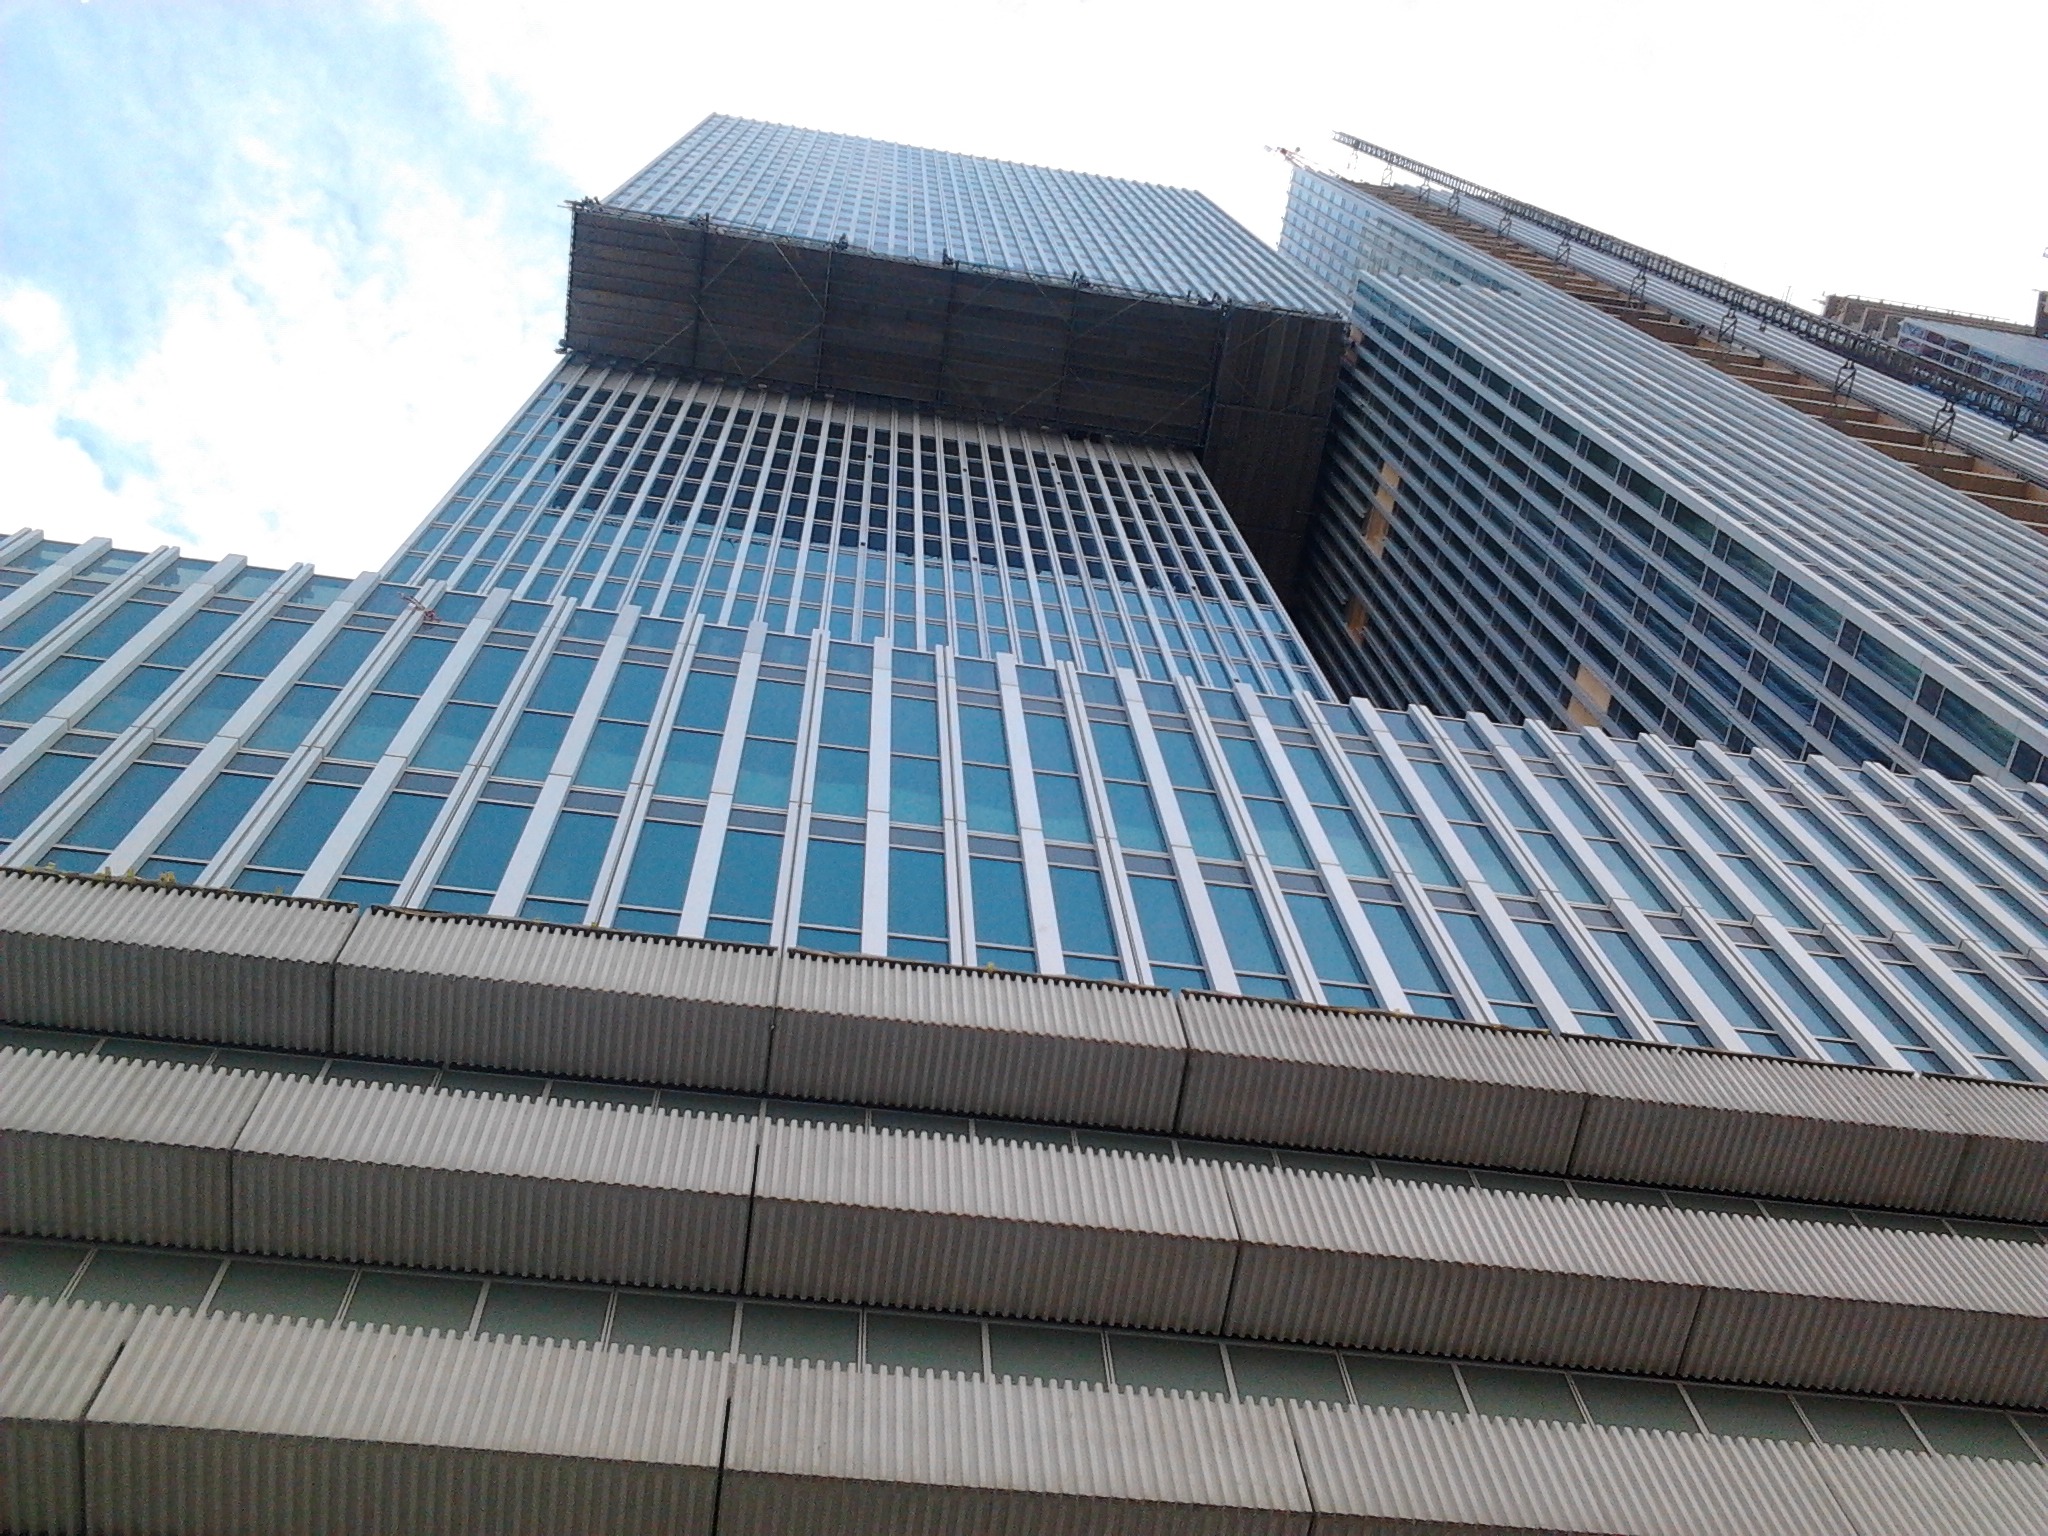
architecture, structure, roof, facade, stadium, arena, buildings, commercial building, daylighting, rotterdam wilhelminapier, high rise buildings the rotterdam, office and hotel building, sport venue, outdoor structure, brutalist architecture